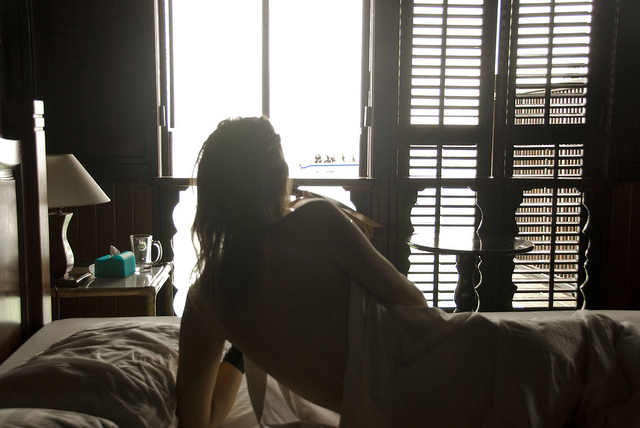
user: Given an image and a question. Answer the question in a short answer. Question: What's the primary photographic style used here? Short Answer:
assistant: shadow